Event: Nepal Earthquake
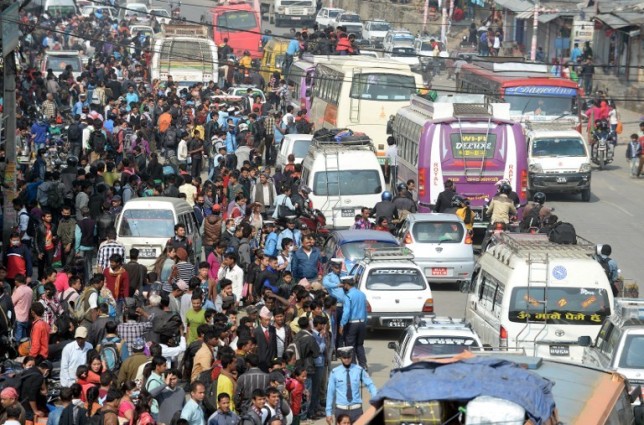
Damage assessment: no_damage